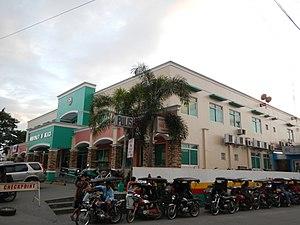
Mexico est une municipalité de la province de Pampanga, aux Philippines.